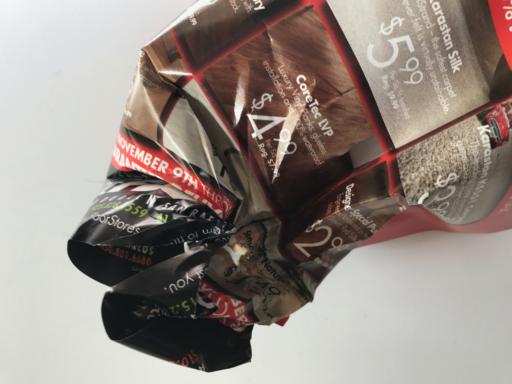
Waste category: paper